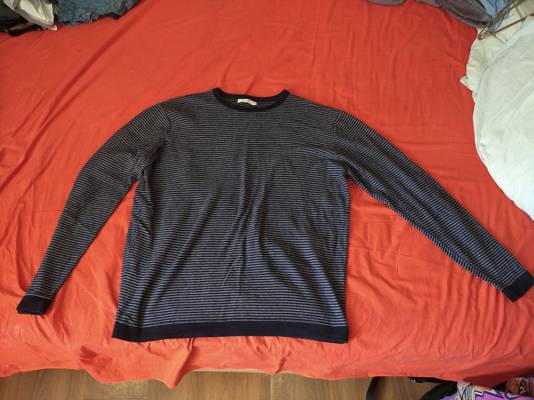
Waste category: clothes